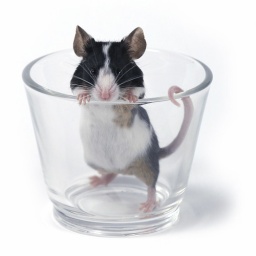
mouse in a glass on a white background